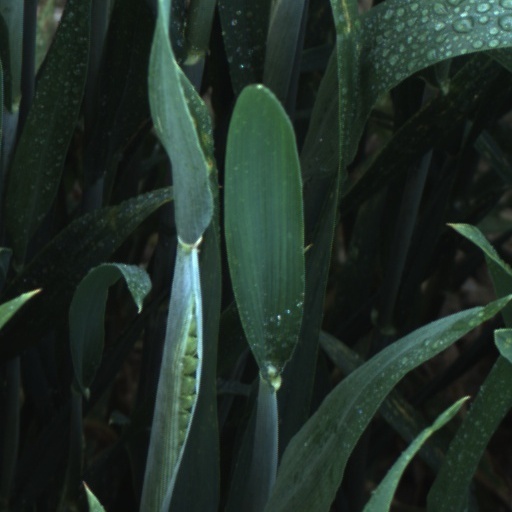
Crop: wheat